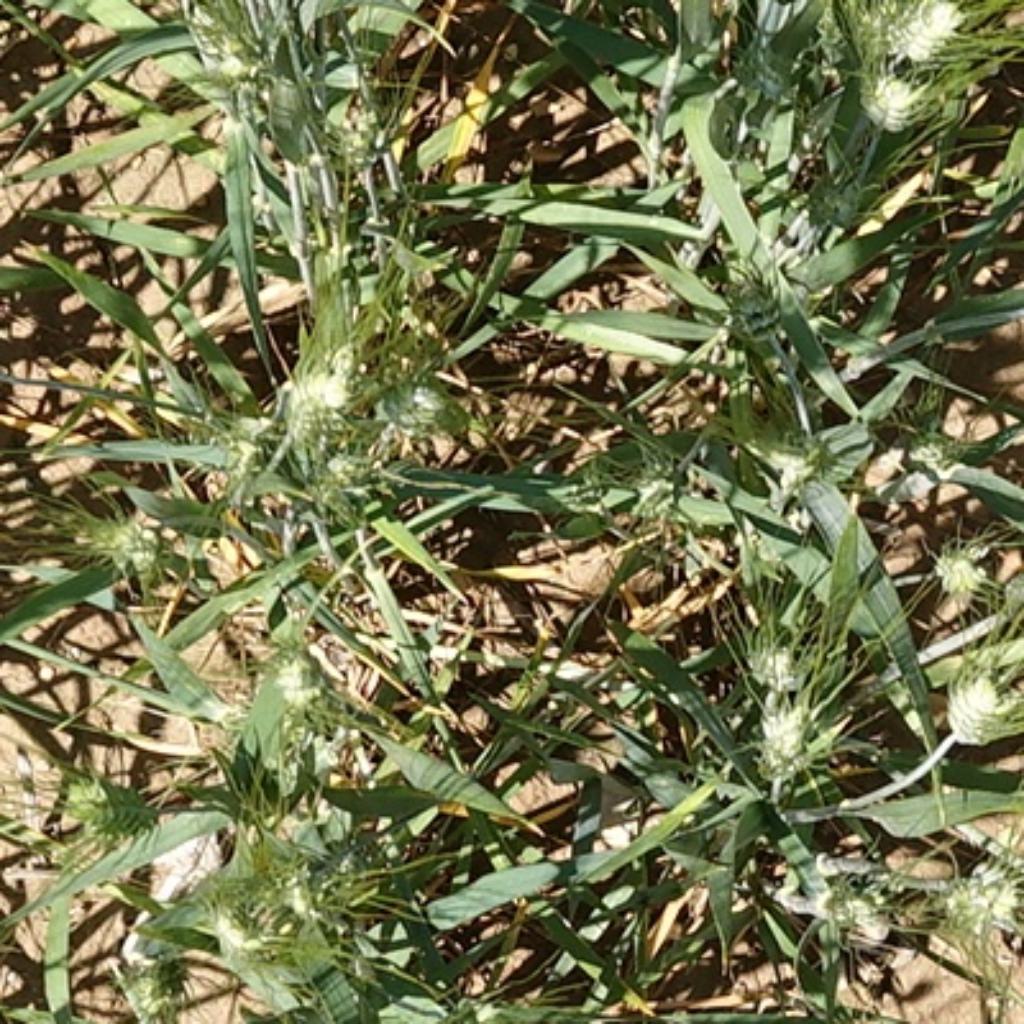
Country: France
Location: Gréoux
Wheat development stage: Filling